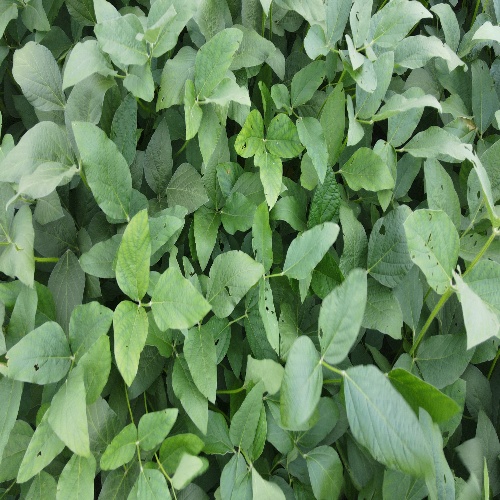
Label: Caterpillar